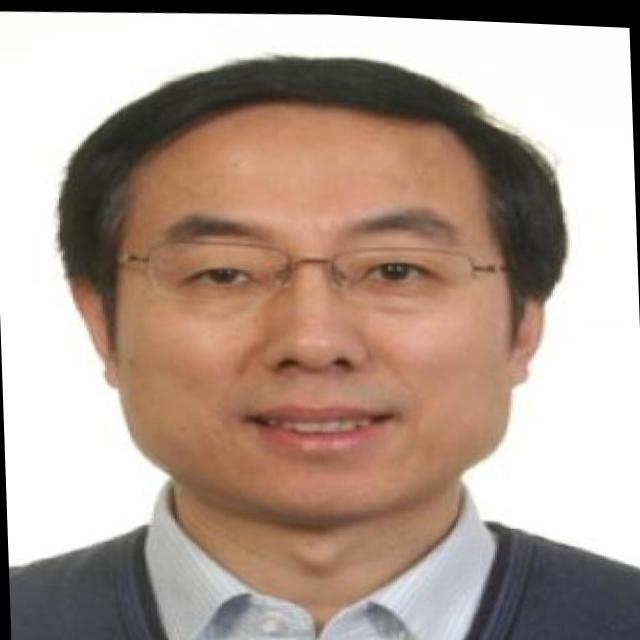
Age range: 45-64